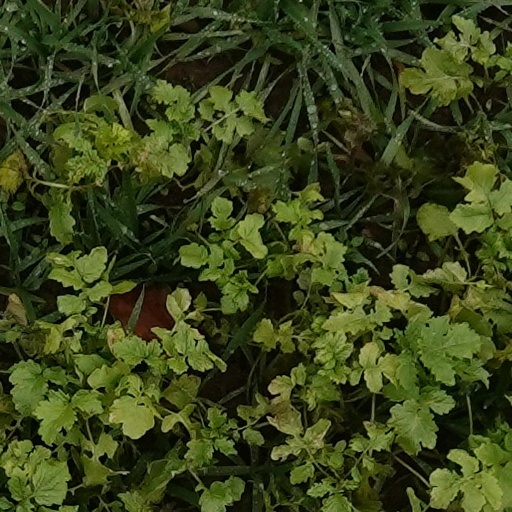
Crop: wheat